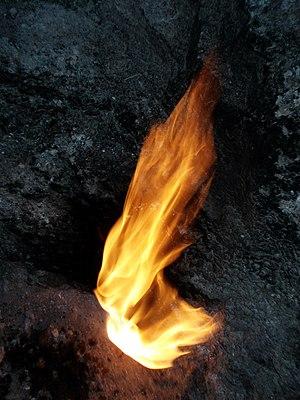
Vue en gros plan des ""pierres brulant éternellement"" de Yanartaş (l'ancienne Chimaera), près de Çıralı en Lycie (Turquie). Les flammes sont dues a des émanations naturelles de méthane."